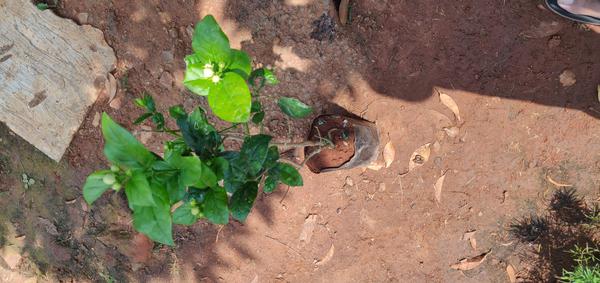
Plant: Jasmine